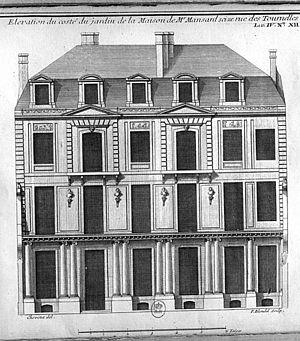
Hôtel Mansart, Paris